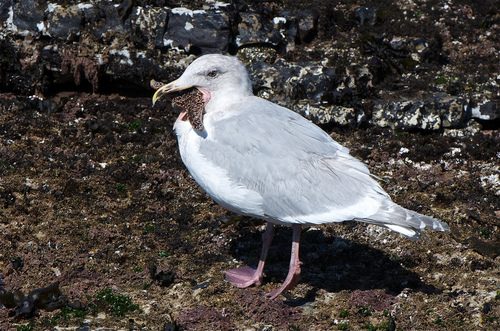
a mostly grey bird with a white belly and some white in its tail.
this is a grey and white bird with a large pointed beak.
the bird has a grey colored covert with it's breast and throat part colored white.
this bird is nearly all white with a long hooked bill.
this bird is white and has webbed feet and a curved beak
this bird is stout with a plumage of whitish gray and a curved beak.
the pink tarsus on the bird matches the throat of the birda large, light gray bird with white breast and belly, pink, webbed feet and long, hooked beak.
this particular bird has a belly that is white and graya medium sized bird with grey legs and grey wings with a white breast and a rounded long beak.
Species: Glaucous Winged Gull